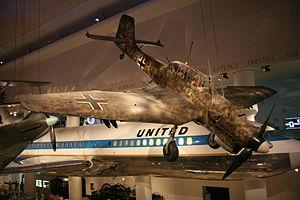
Photographie d'un Junkers Ju 87 au Musée de la science et industries, Chicago, IL, USA.